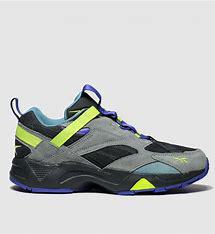
Brand: Reebok
Model: Aztrek 96